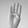
ASL letter: B